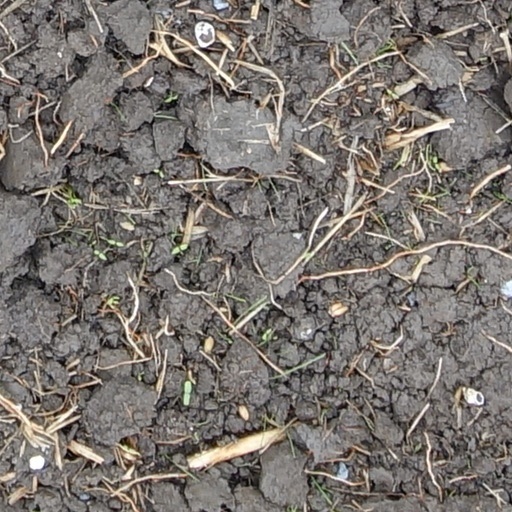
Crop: wheat